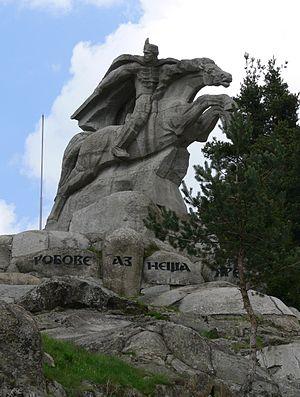
Cet article recense les statues équestres en Bulgarie.